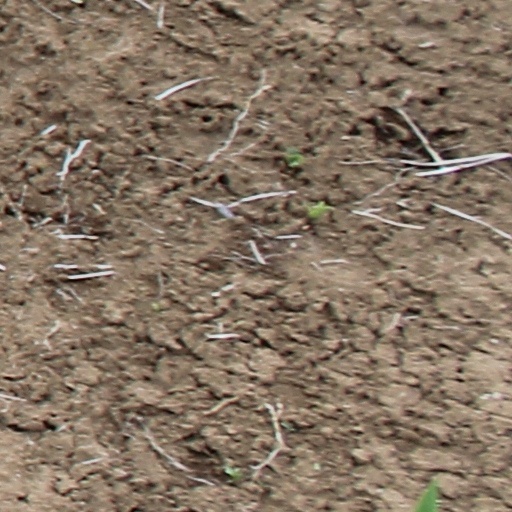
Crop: wheat